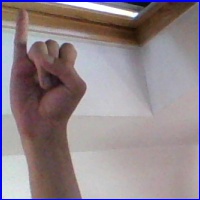
Letra: I